Montezuma quail

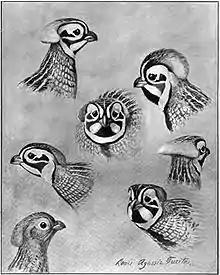
Illustration of crest by Louis Agassiz Fuertes

At about 22 cm (8.75 in), it is one of the shortest quails of North America, although it weighs 180 g (6 oz), the same as some "Callipepla" quails that are somewhat taller. It has an even plumper build and shorter tail than other quails.